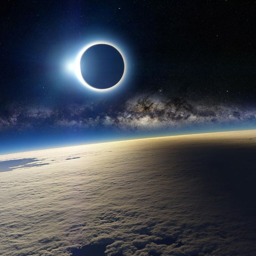
a solar eclipse from space